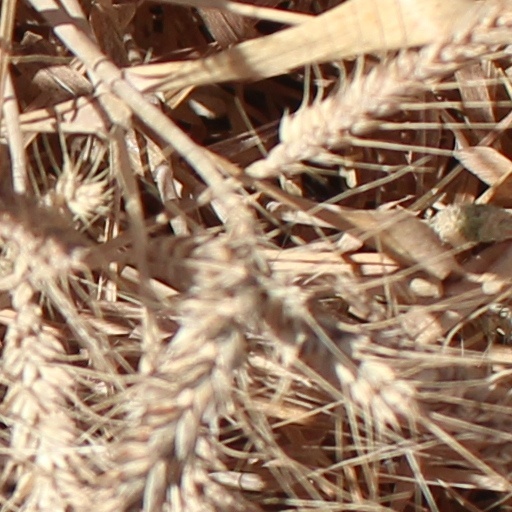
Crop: wheat